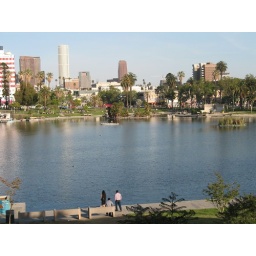
An east-southeast view across the lake in MacArthur Park. Office towers along the Figueroa corridor in downtown Los Angeles provide the backdrop.